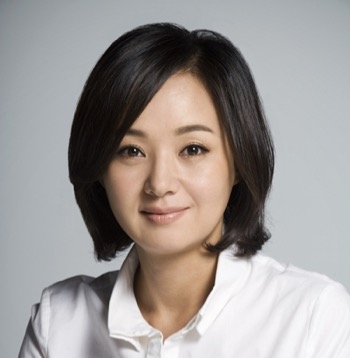
Portrait style: Real Portrait